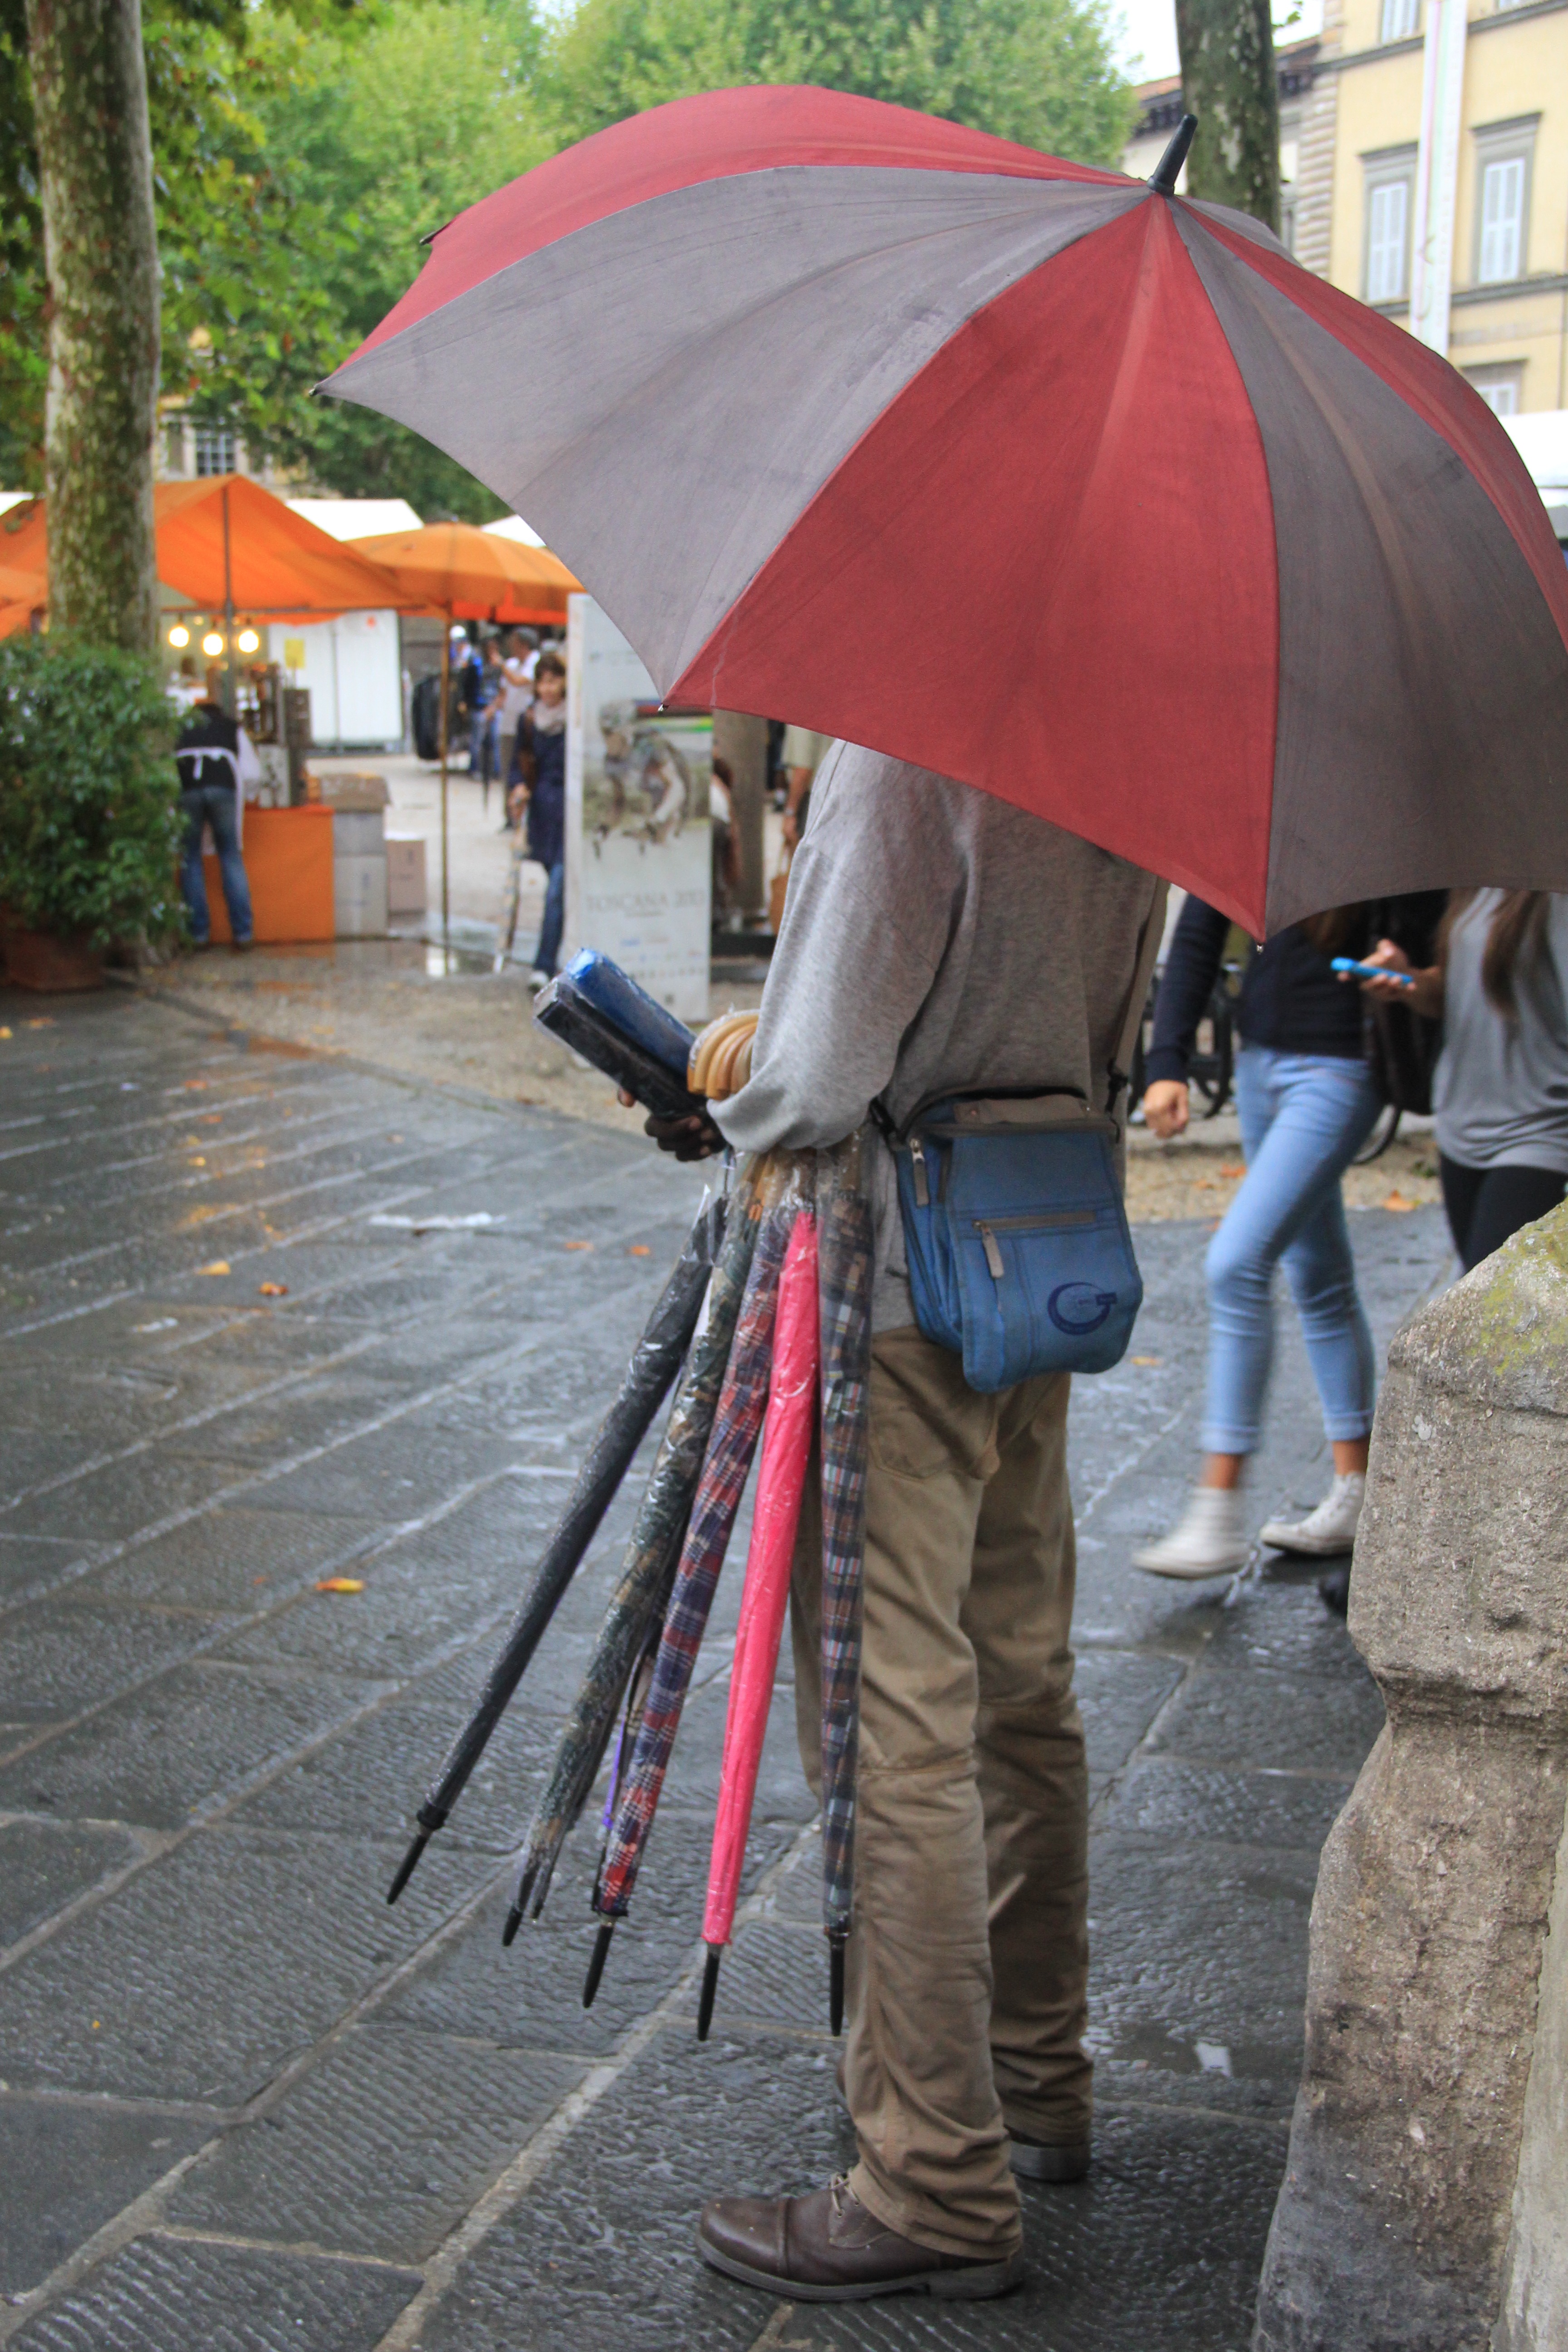
street, rain, umbrella, color, clothing, men's, fashion accessory